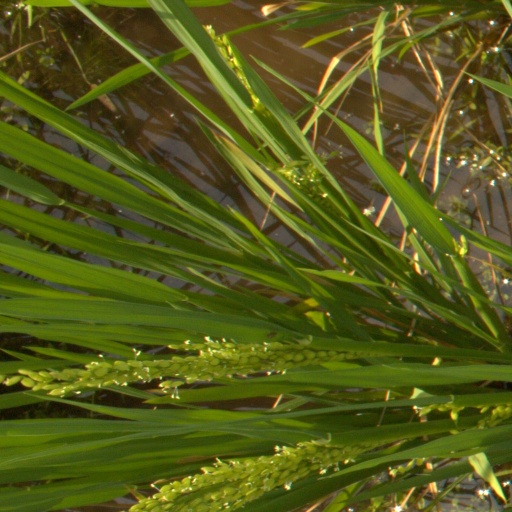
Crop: rice